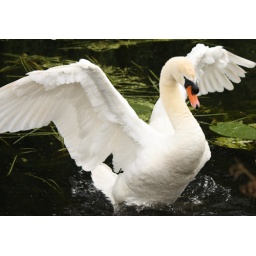
taken on the river Colne near castle park in colchester